Work (film)

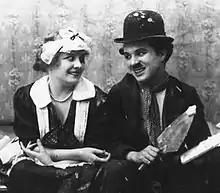
Still of Charlie Chaplin and Edna Purviance for the film.

Work is a 1915 American silent film starring Charlie Chaplin (his eighth film for Essanay Films), and co-starring Edna Purviance, Marta Golden and Charles Inslee. It was filmed at the Majestic Studio in Los Angeles.